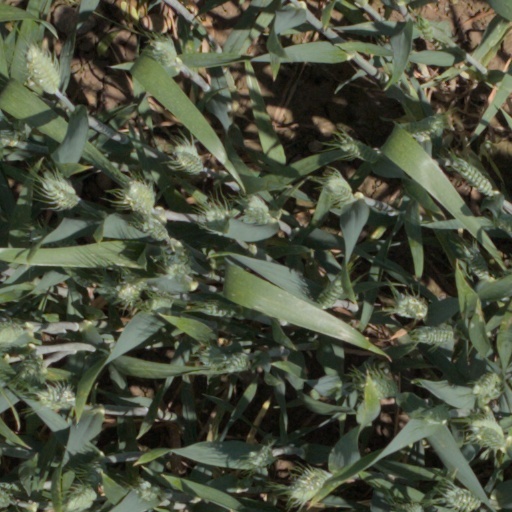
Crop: wheat